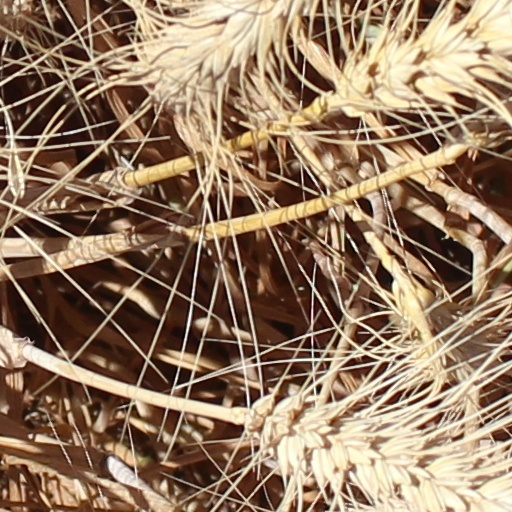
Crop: wheat